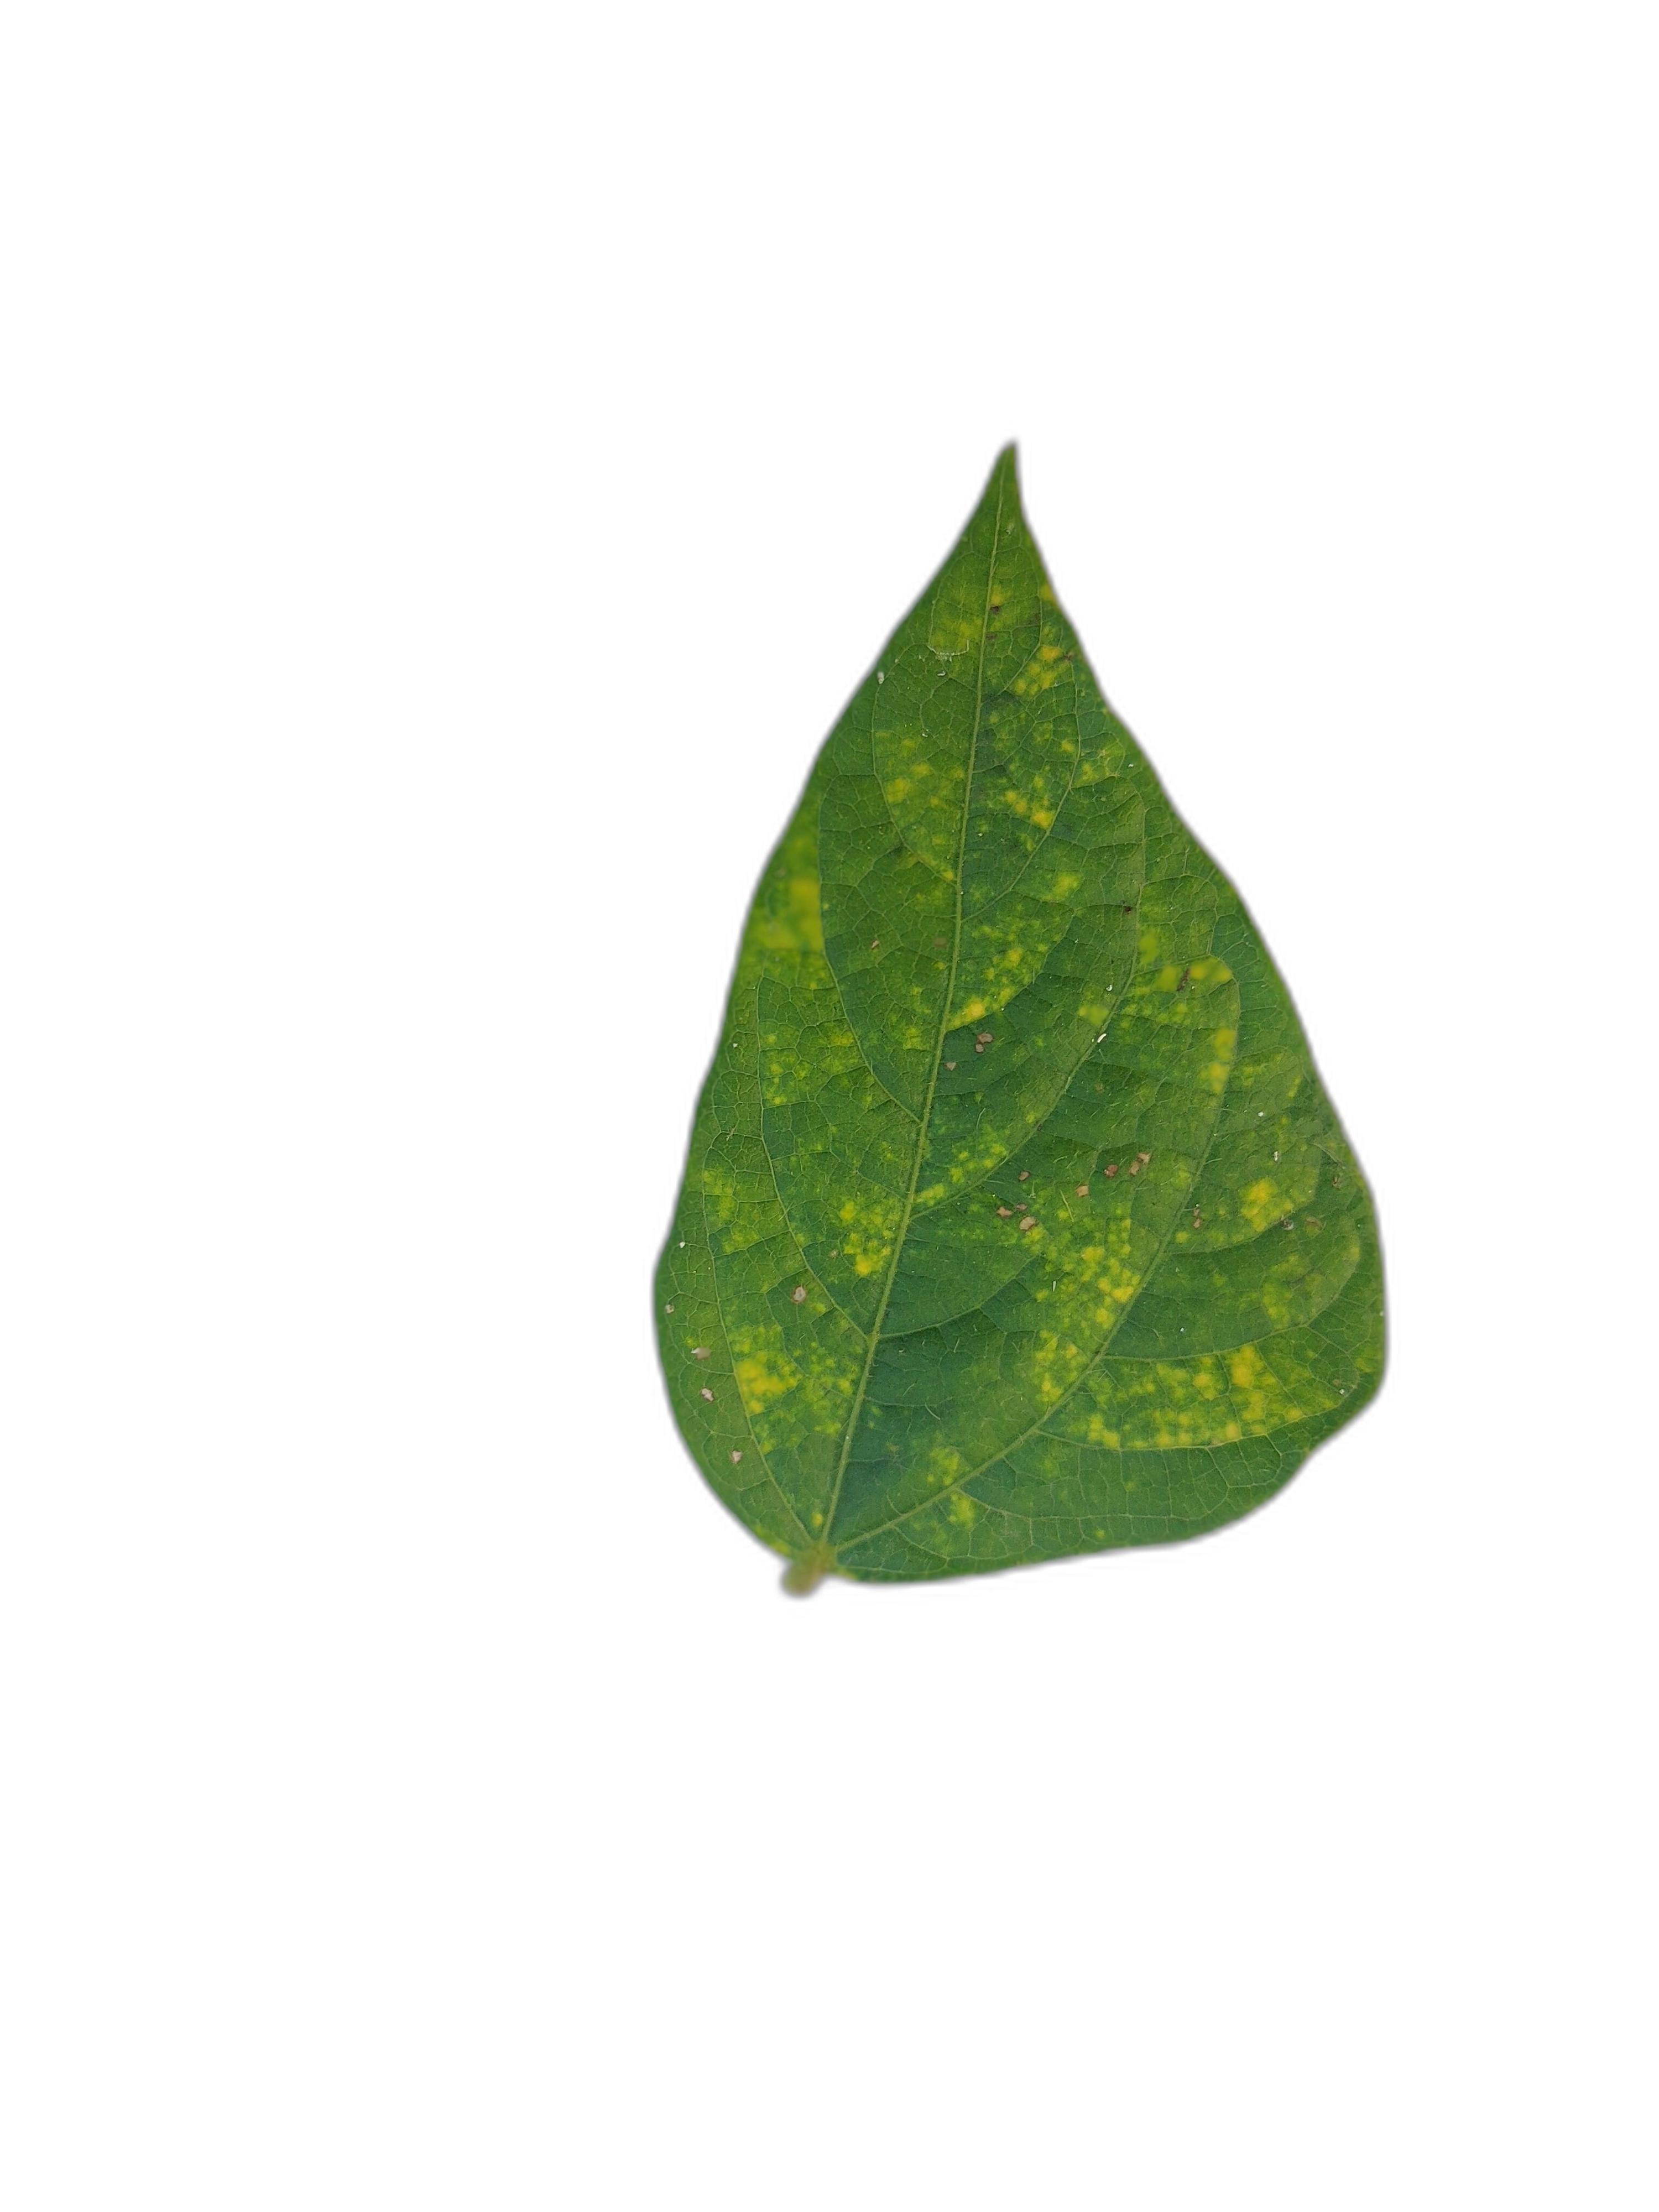
Label: Yellow Mosaic